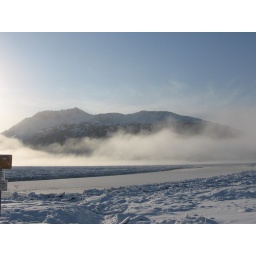
More low hanging clouds over the water